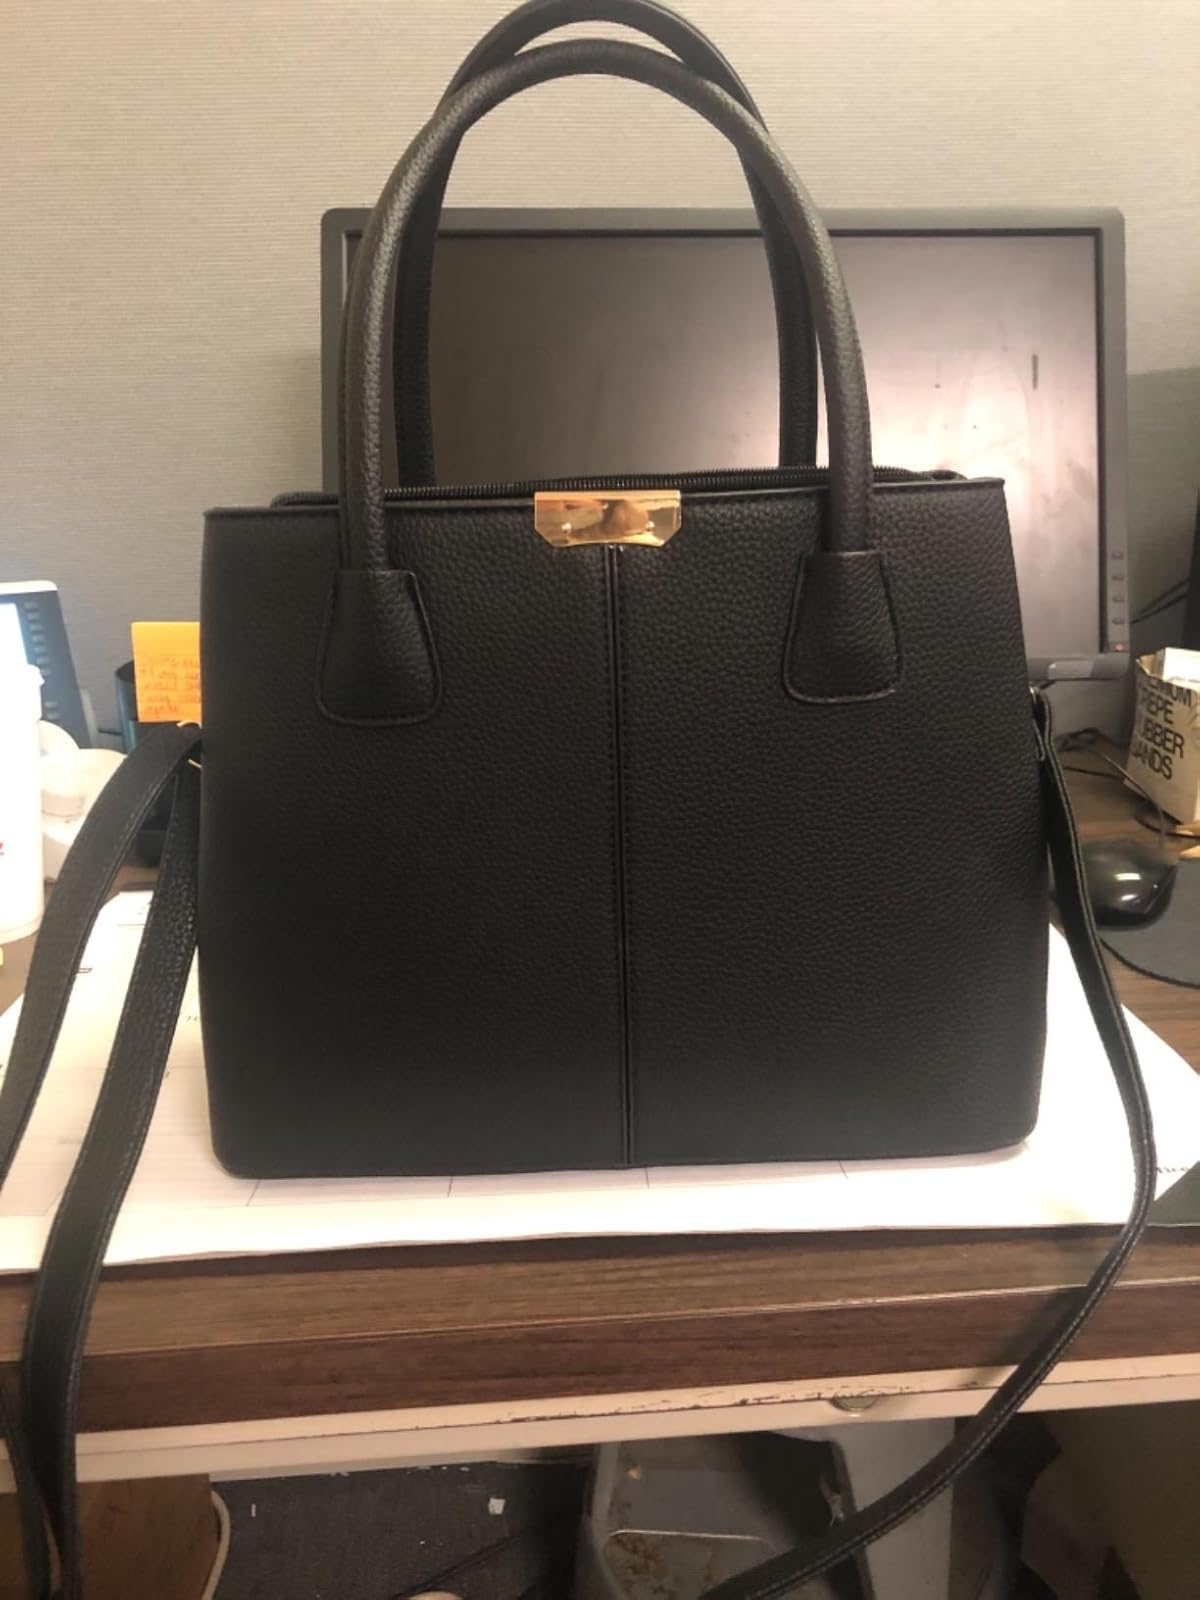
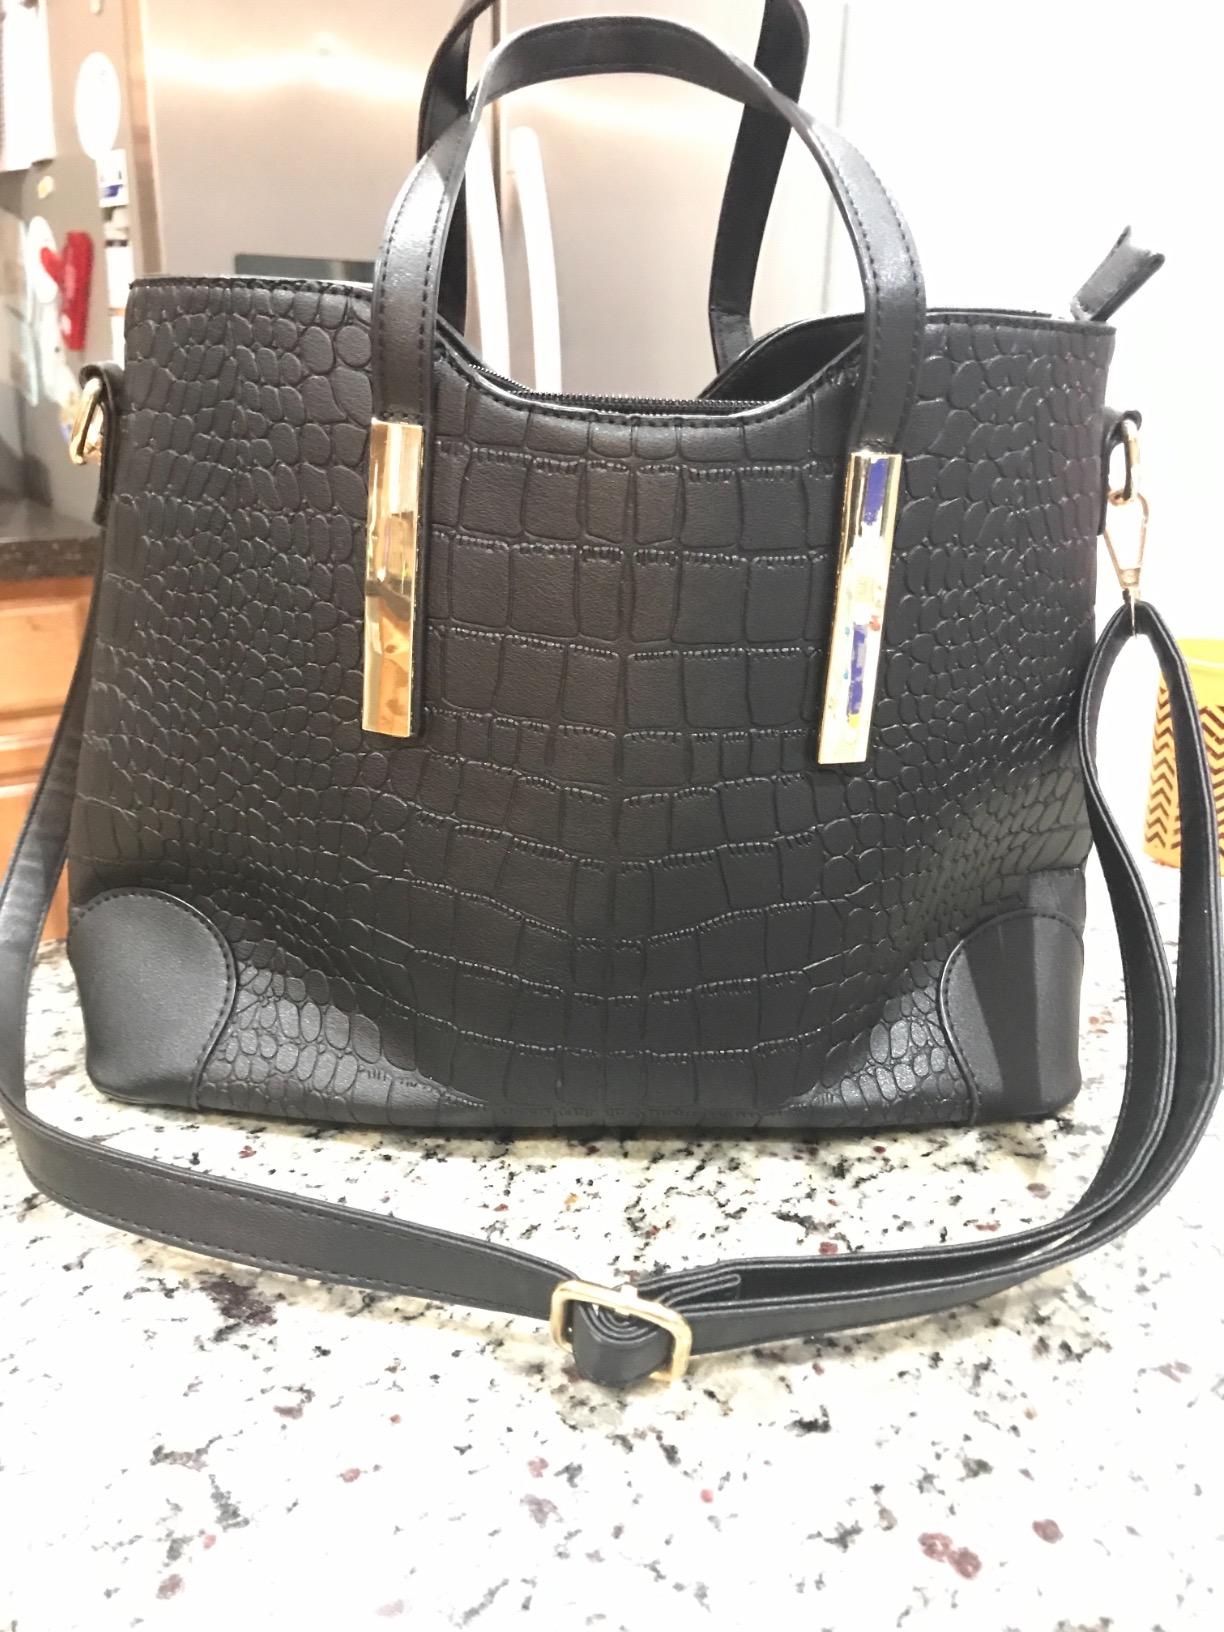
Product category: accessories_handbag
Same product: no